European route E46

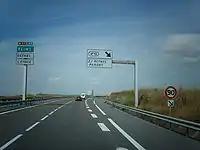
E 46 near Rethel in France

Cherbourg-Octeville - Caen - Rouen - Beauvais - Compiegne - Soissons - Reims - Charleville-Mézières - Liège